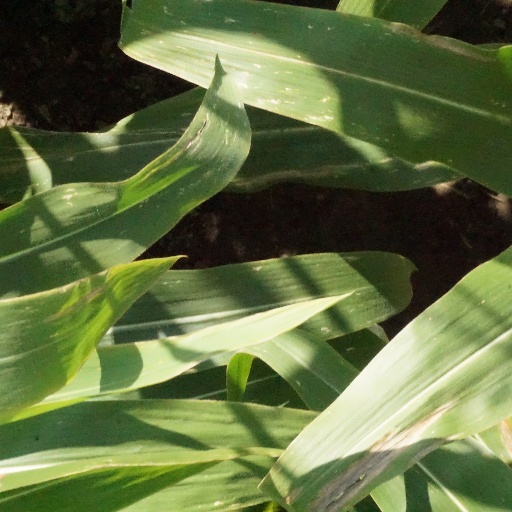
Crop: maize; corn